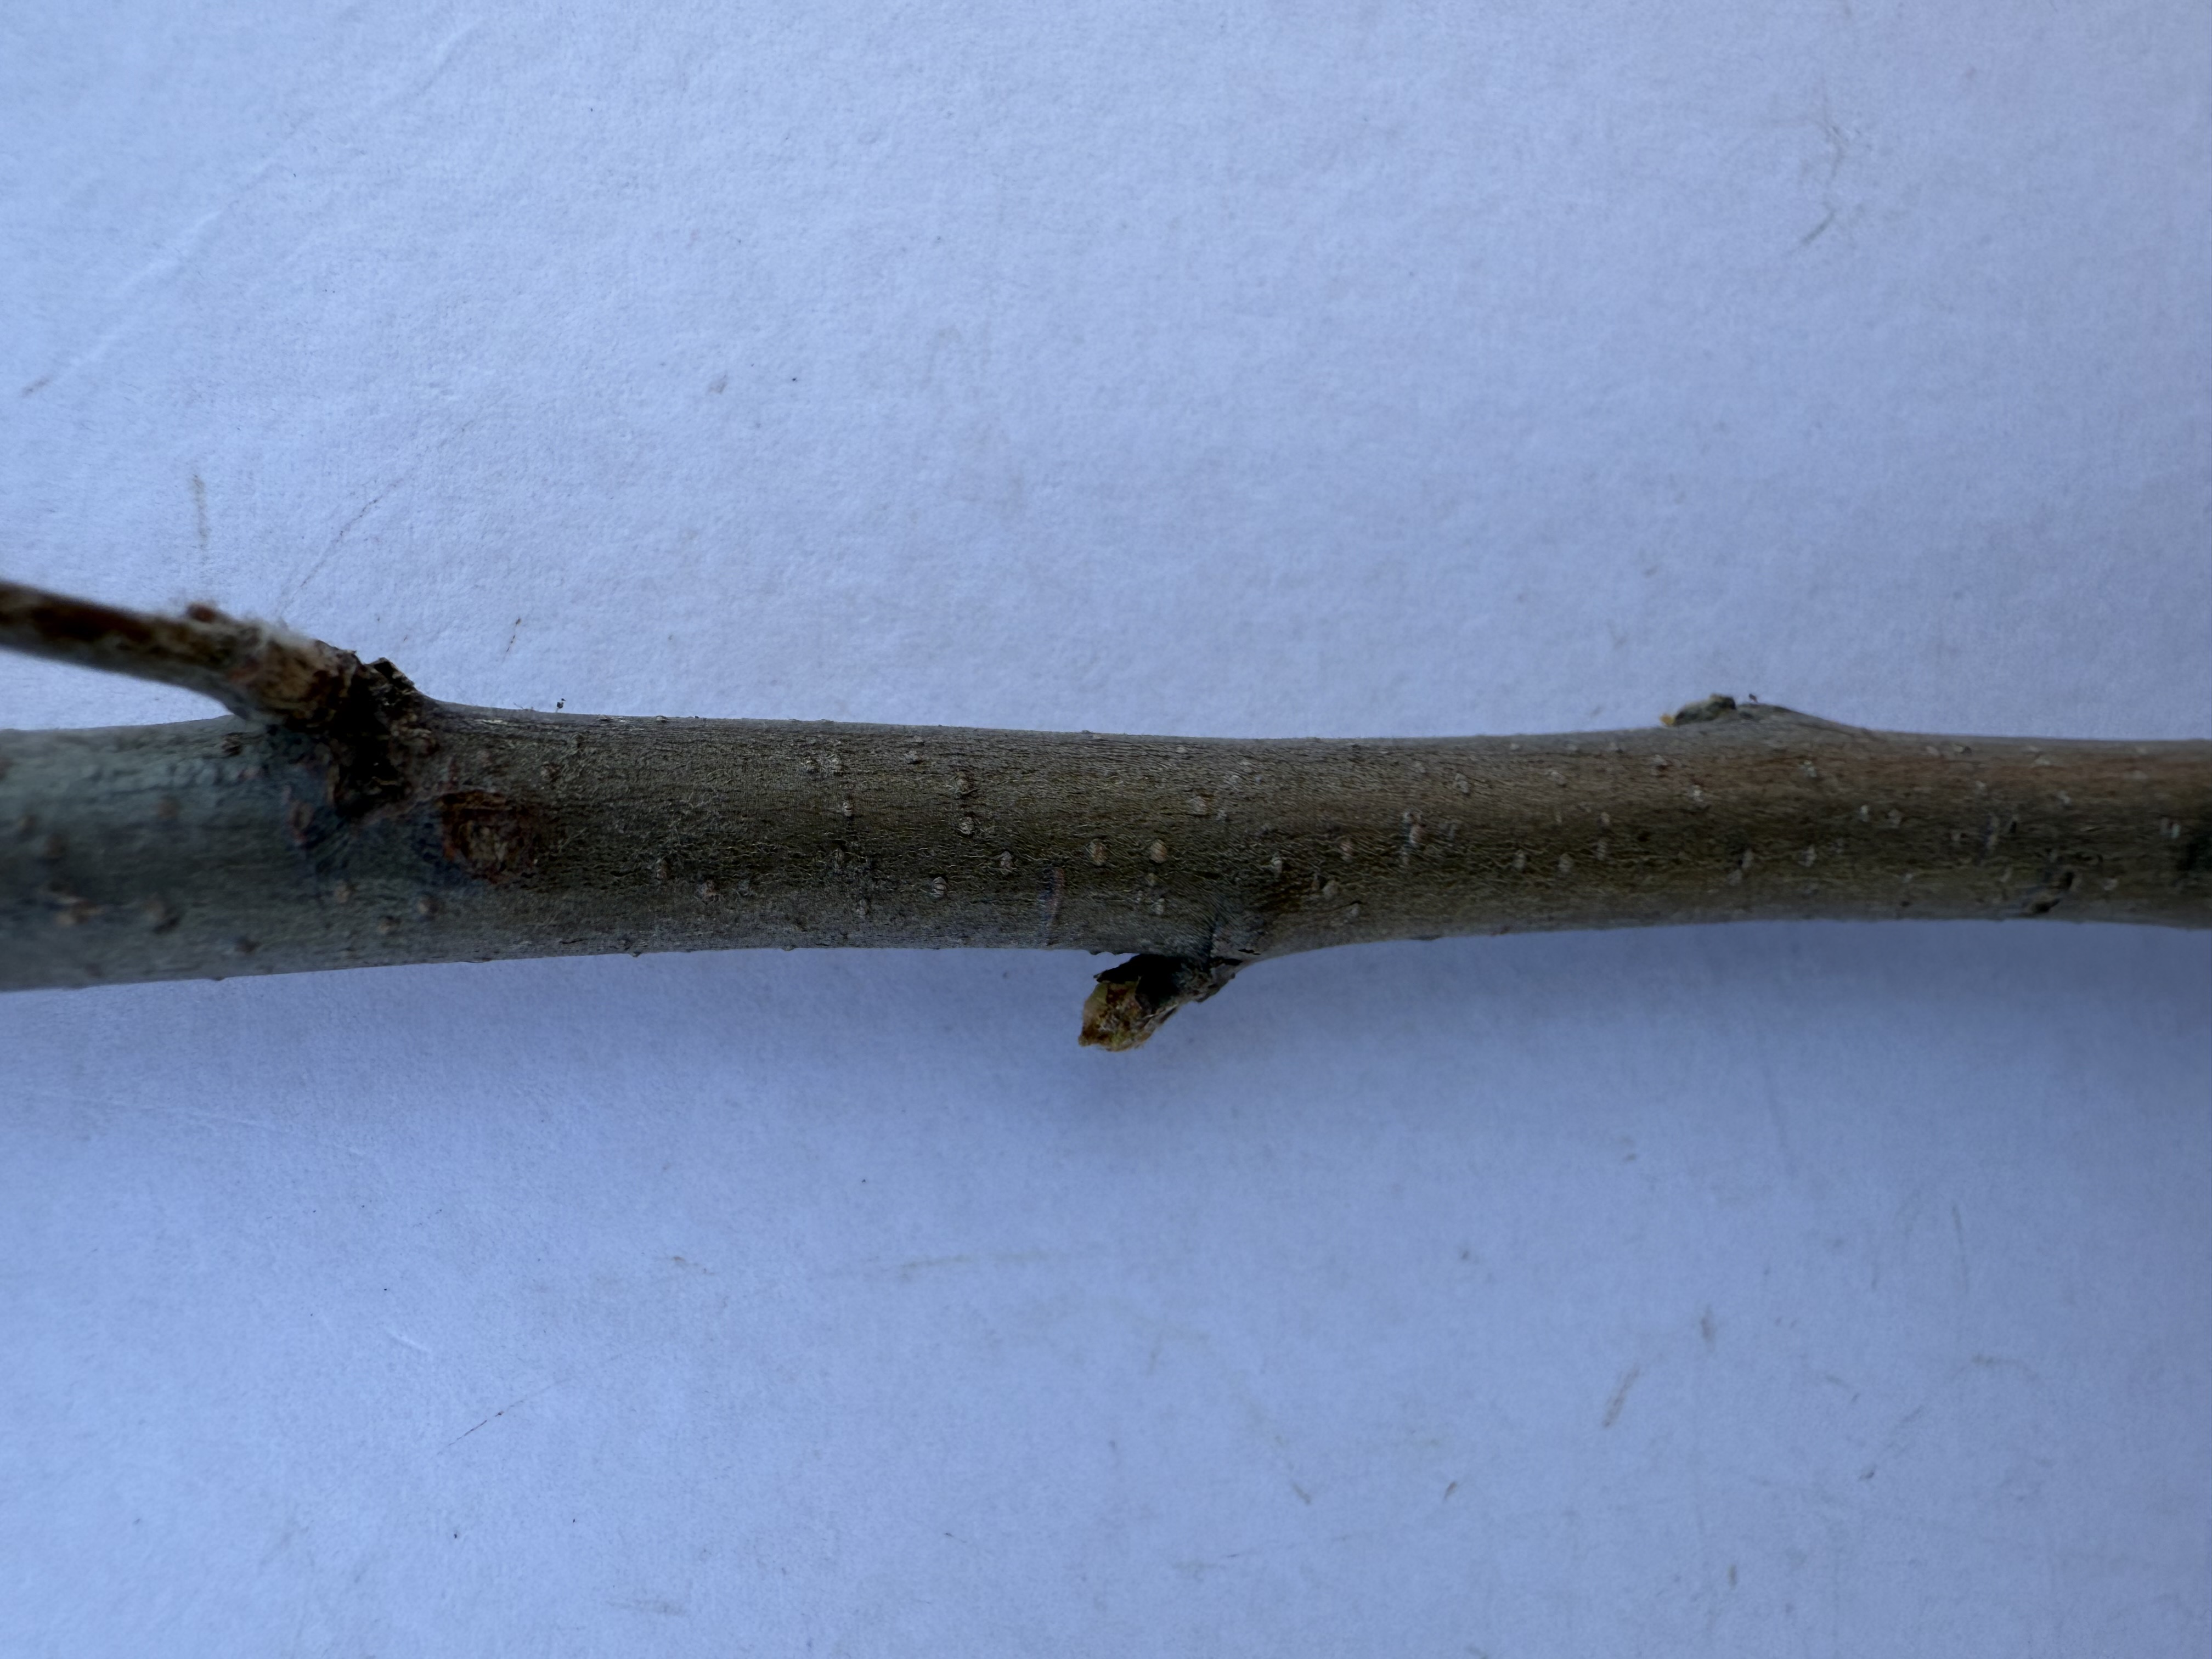
Variety: Ekmek Quince